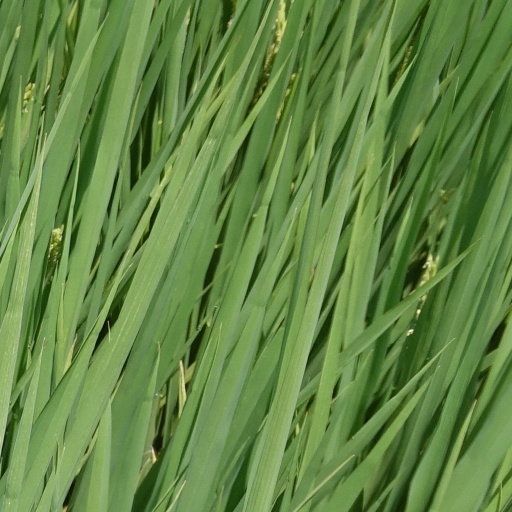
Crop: rice